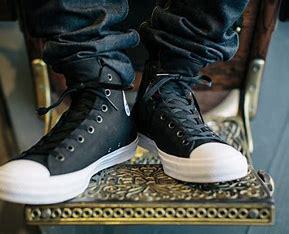
Brand: Converse
Model: Chuck Taylor All Star Ii